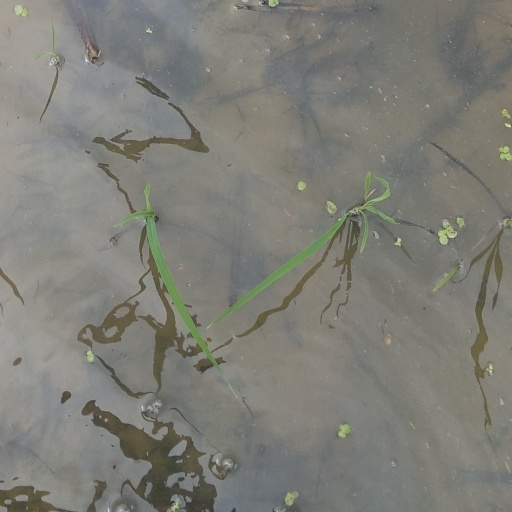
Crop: rice